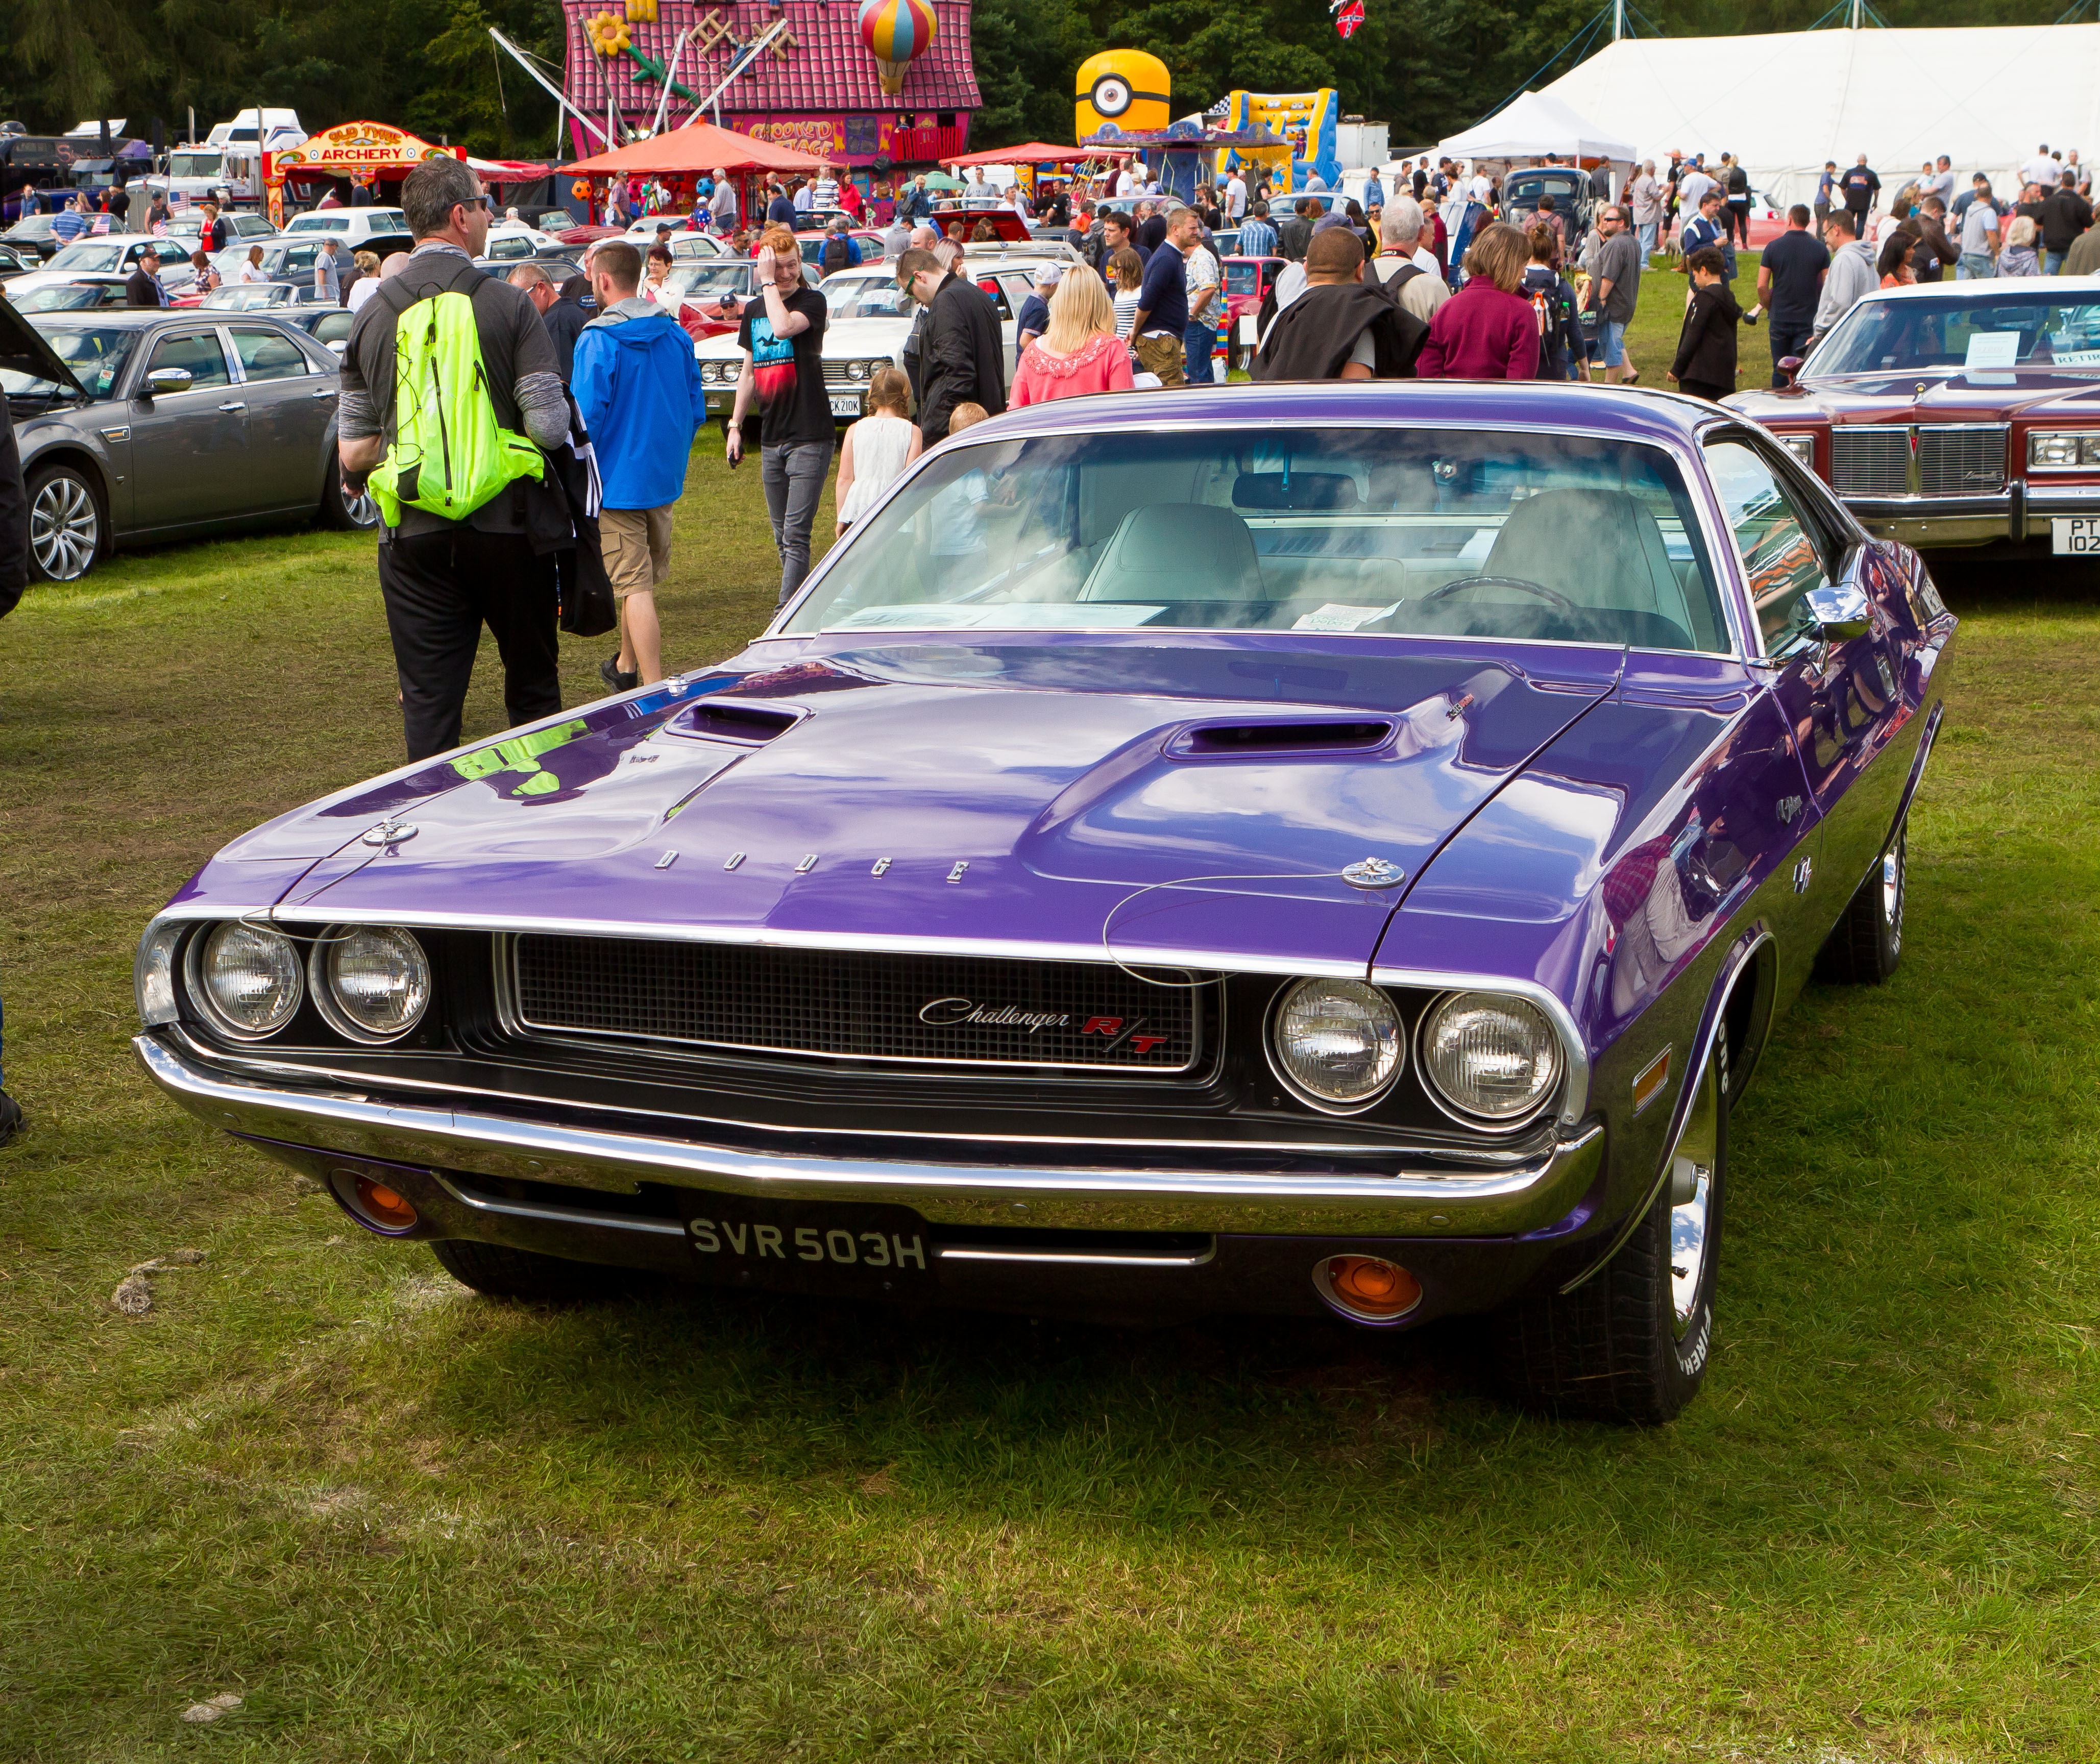
car, vehicle, classic car, sports car, muscle car, antique car, land vehicle, automobile make, automotive exterior, automotive design, performance car, stock car racing